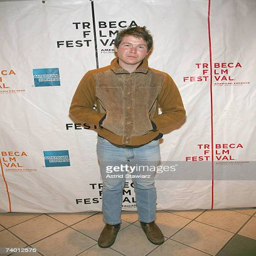
actor attends the premiere during festival